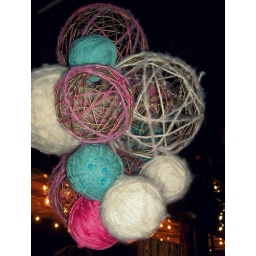
sitting in a tree at hitched